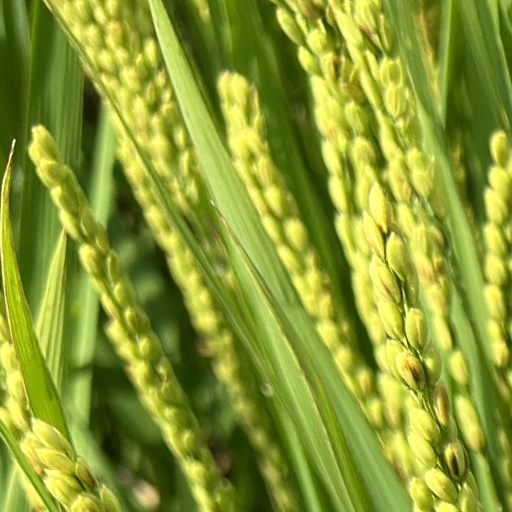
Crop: rice